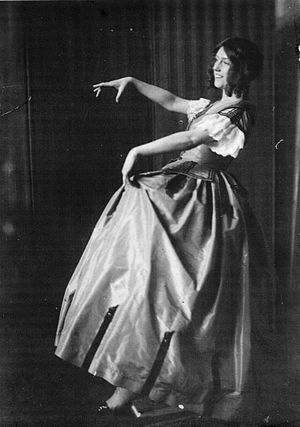
Gertrude Barrison
Gertrude Barrison var en dansk danser, sanger og skuespiller. Hun medvirkede i filmen Die große und die kleine Welt fra 1921, der blev instrueret af Max Mack.